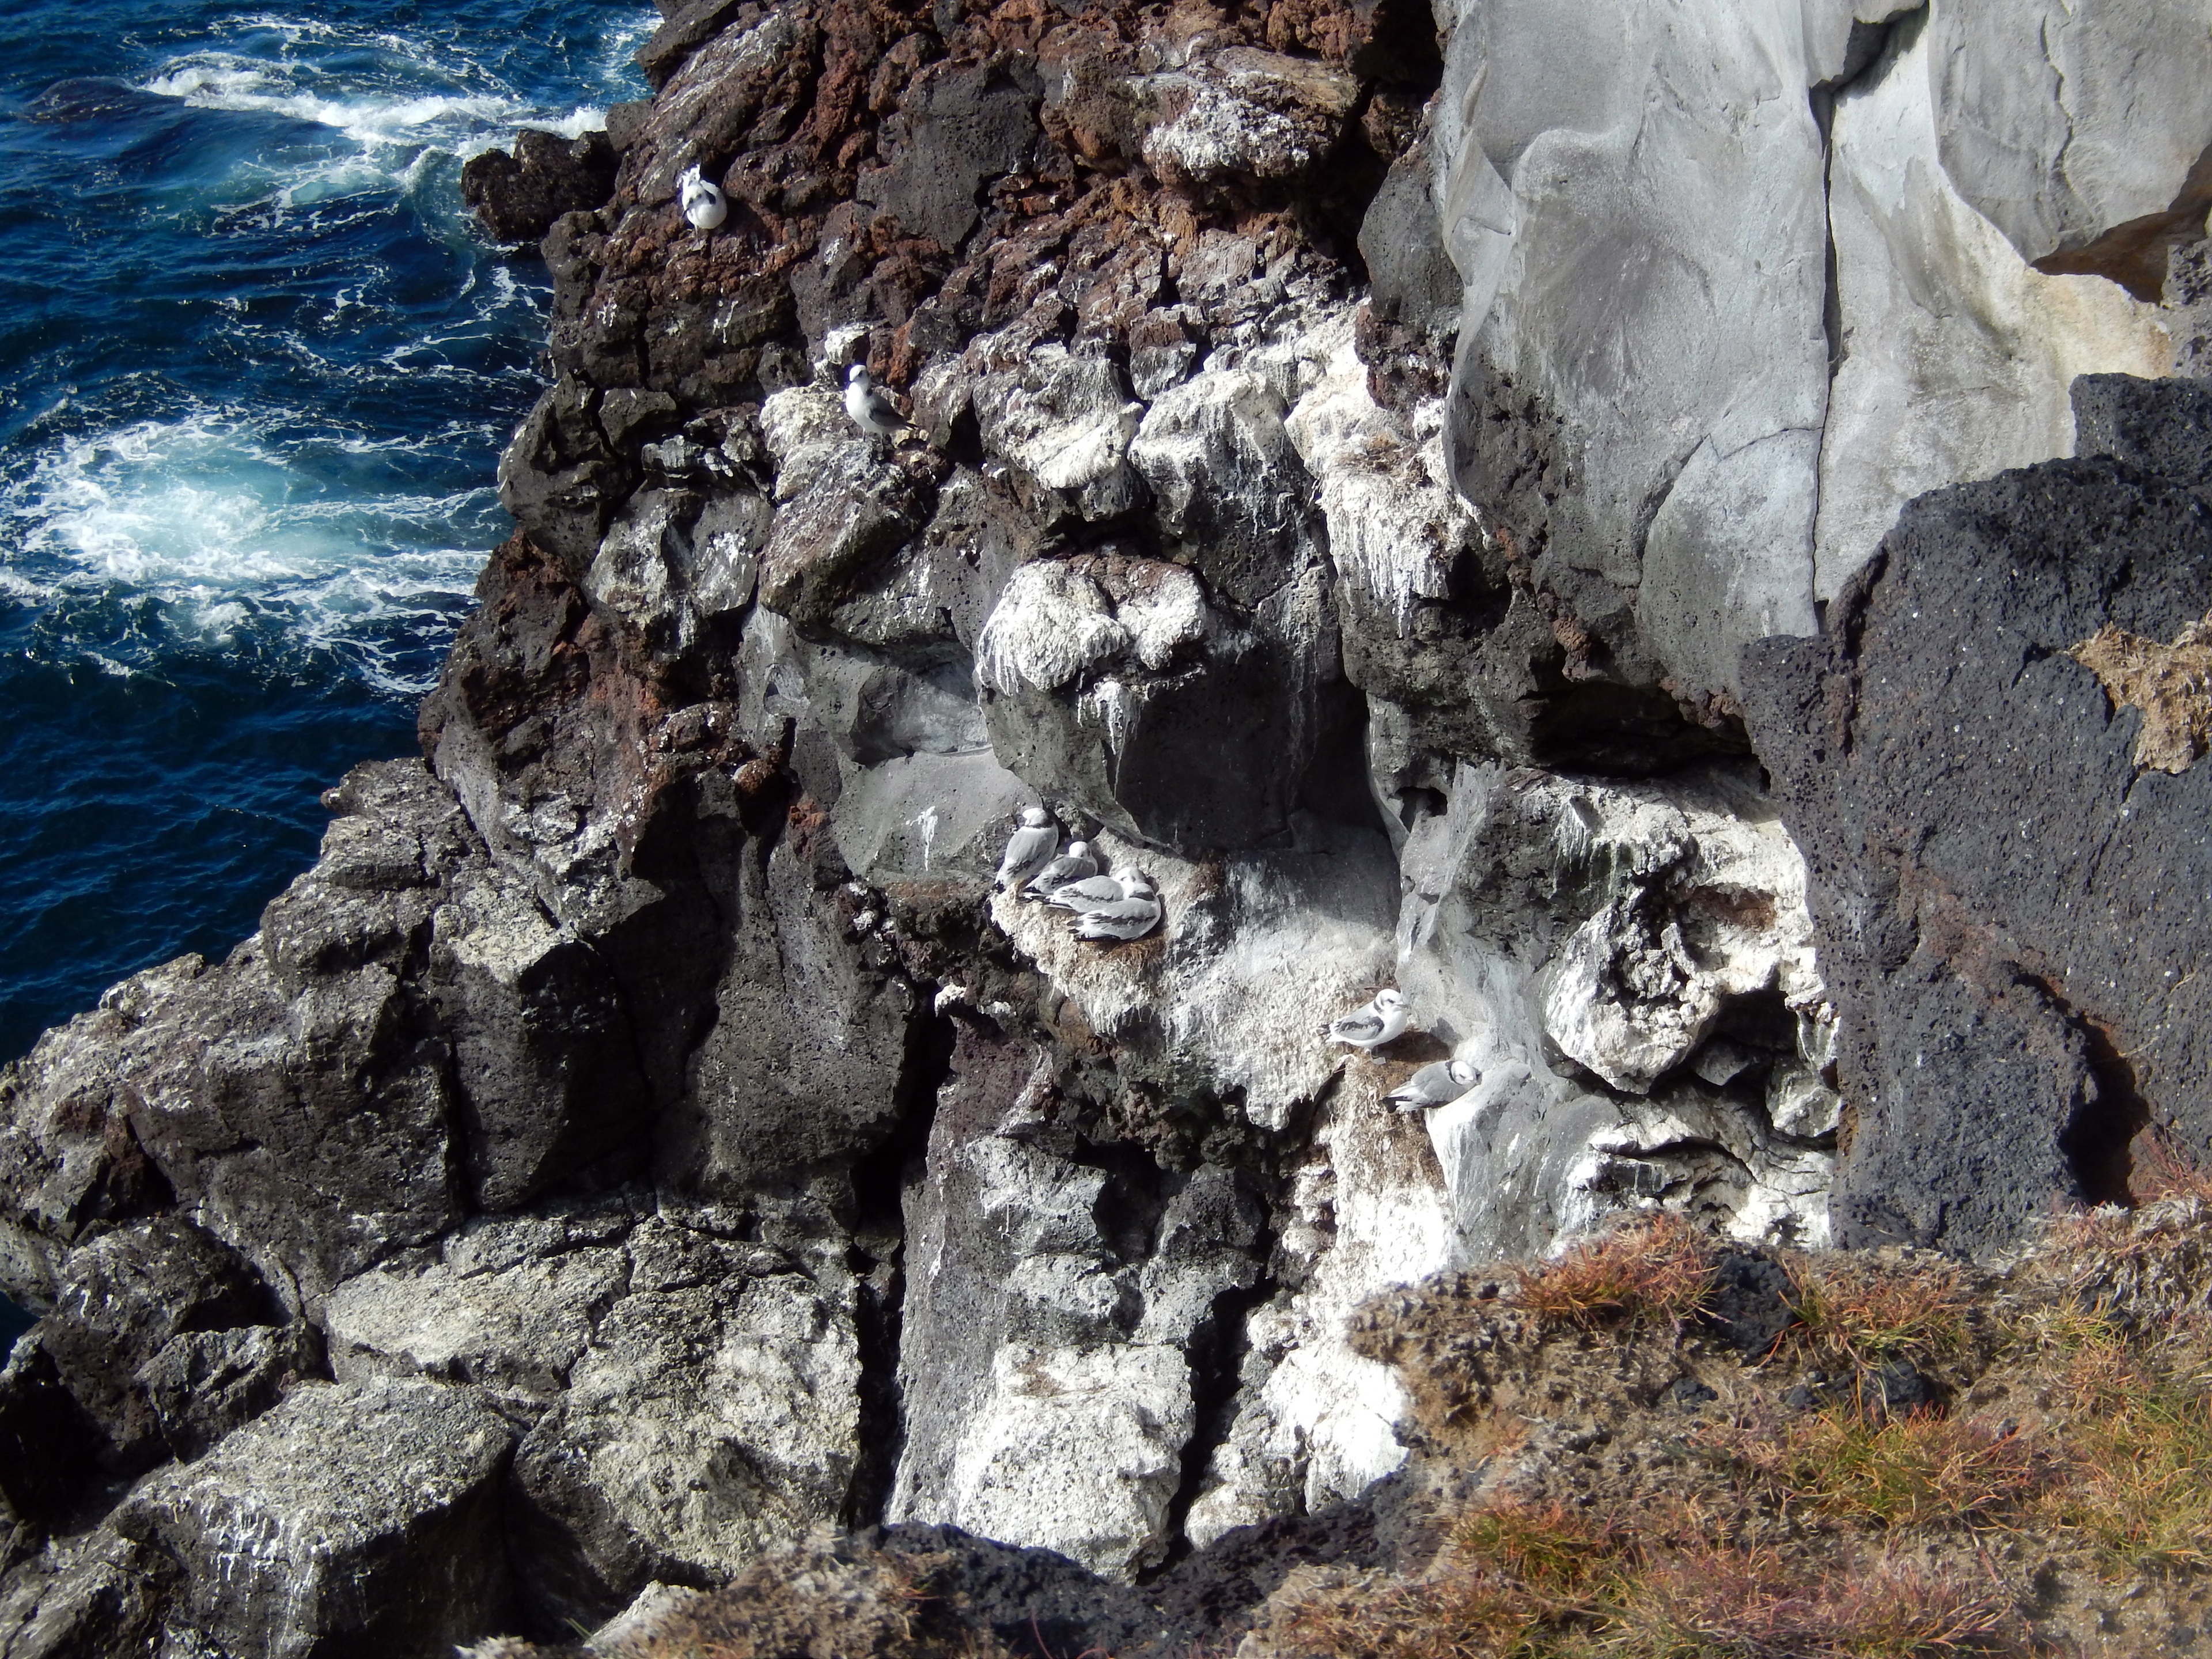
sea, nature, rock, mountain, bird, animal, seagull, formation, cliff, terrain, material, birds, geology, boulder, nest, breed, bedrock, bird's nest, lay eggs, geological phenomenon